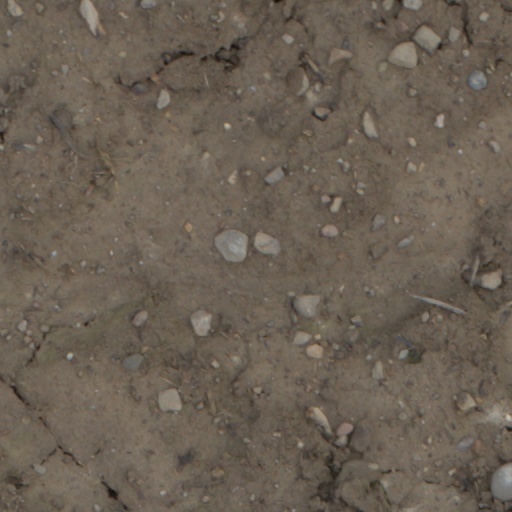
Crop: wheat